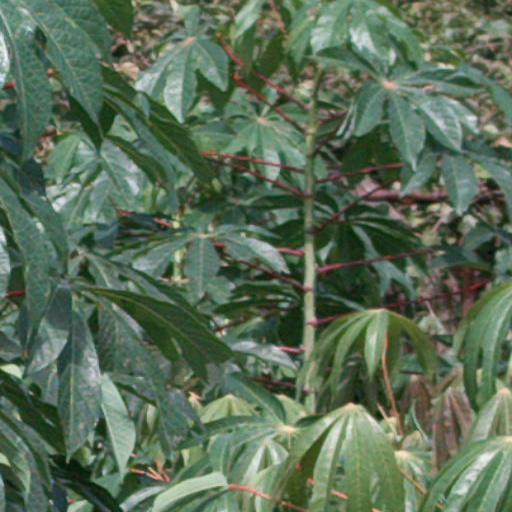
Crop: cassava